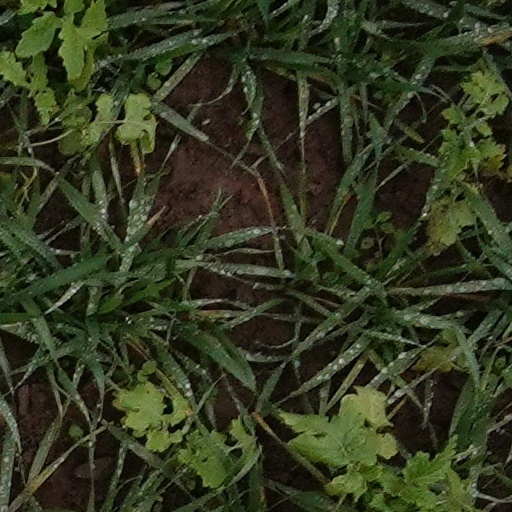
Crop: wheat